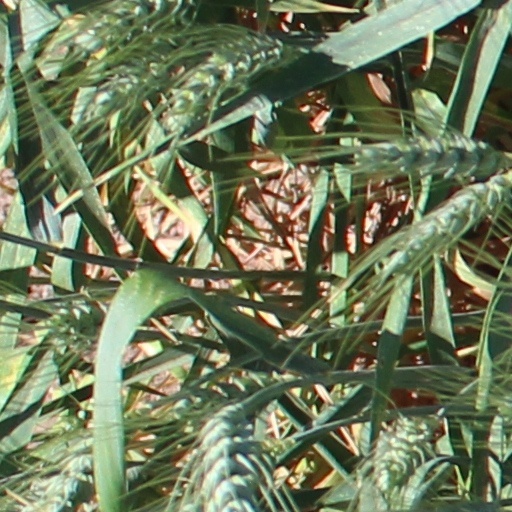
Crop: wheat